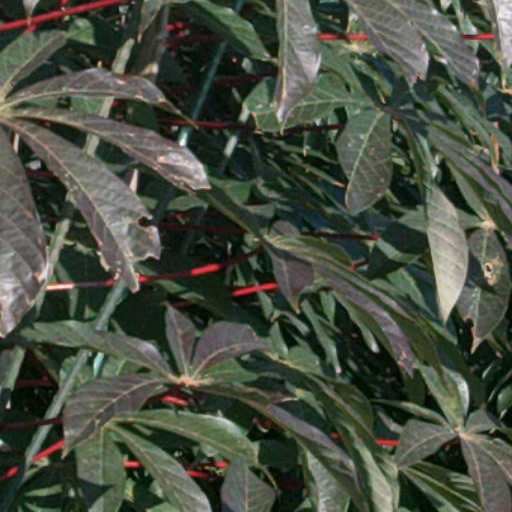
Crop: cassava